El Tepual International Airport

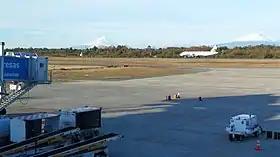
El Tepual International Airport with Calbuco and Osorno volcanoes in the background. A Sky Airline Airbus A-320 jet is also visible.

A large number of different airlines operate off-regular schedule service into "El Tepual". These are usually hired by tour agents or companies. These include such airlines as ATS Aerotaxis del Sur, Archipiélagos Aviación, AeroCord, Raúl Atala EIRL, Transportes Aéreos San Rafael and Pewén among others.